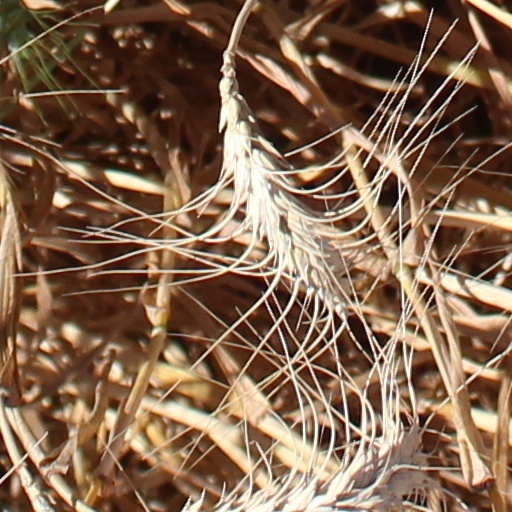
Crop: wheat